FC Santa Claus

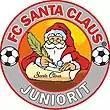

FC Santa Claus Juniorit was formed in 1994 under the name FC Lynx. In 2013, they became known as FC Santa Claus Juniorit after partnering with the two Rovaniemi clubs, RoPS and FC Santa Claus AC. They operate youth teams at every age group.